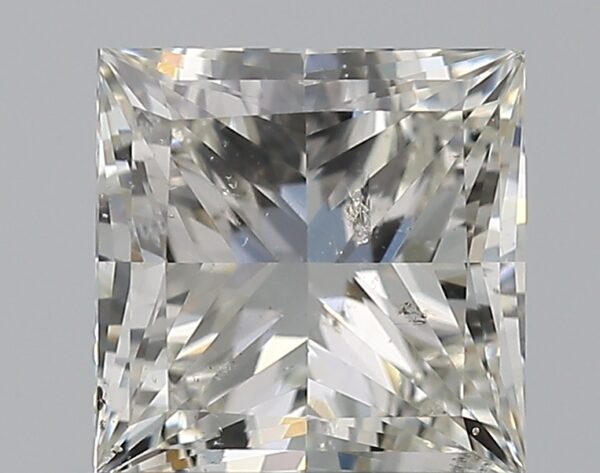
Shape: princess
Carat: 1
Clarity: SI2
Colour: J
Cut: EX
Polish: EX
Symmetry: VG
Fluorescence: N
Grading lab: GIA
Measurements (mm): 5.44 x 5.42 x 3.74